Bhutan at the 2016 Summer Olympics

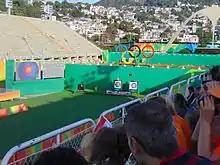
The Sambódromo, where Karma competed in Archery events.

The 2016 Summer Games marked Karma's Olympic début. She qualified for the women's individual archery tournament after receiving a wildcard from the Tripartite Commission in June 2016 based on her results at the 2015 Asian Archery Championships and the 2016 Archery World Cup qualification event in Antalya. In an interview with "Kuensel" before the Games, Karma said: "I'm very excited and nervous at the same time. It is time for me to show what I've learned so far against the world's best archers", and to "Archer 360", "While in the Sambodromo, I'm hoping to make my country proud. I have a good chance if I am able to maintain my home scores." She competed on 5 August in the ranking round, finishing 60th out of 64th competitors with 588 points. Karma scored 81 points less than the leading competitor, South Korea's Choi Mi-sun. On 8 August she competed in the Round of 64 and was drawn against Tuyana Dashidorzhieva of Russia, the fifth ranking athlete in the ranking round. Karma tied with Dashidorzhieva in the first set before the Russian outscored her by three points to secure the second set. Karma and Dashidorzieva tied with each other in the game's following two sets until the Russian won the final set to win the match. This meant Karma was eliminated from the competition. After the events ended, Karma stated that despite being defeated she enjoyed the match and wanted to compete with archery champions whether she won or lost: "I remember being a bit nervous with the big cameras in the blinds. But I felt excited that it was the first time in my life that this would happen,"